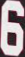
Number: 6